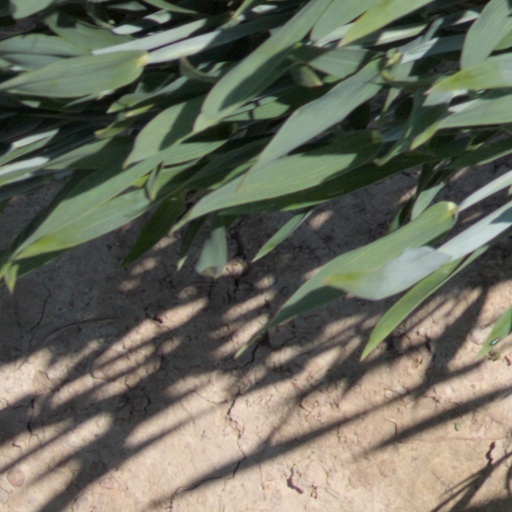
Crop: wheat